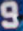
Number: 9